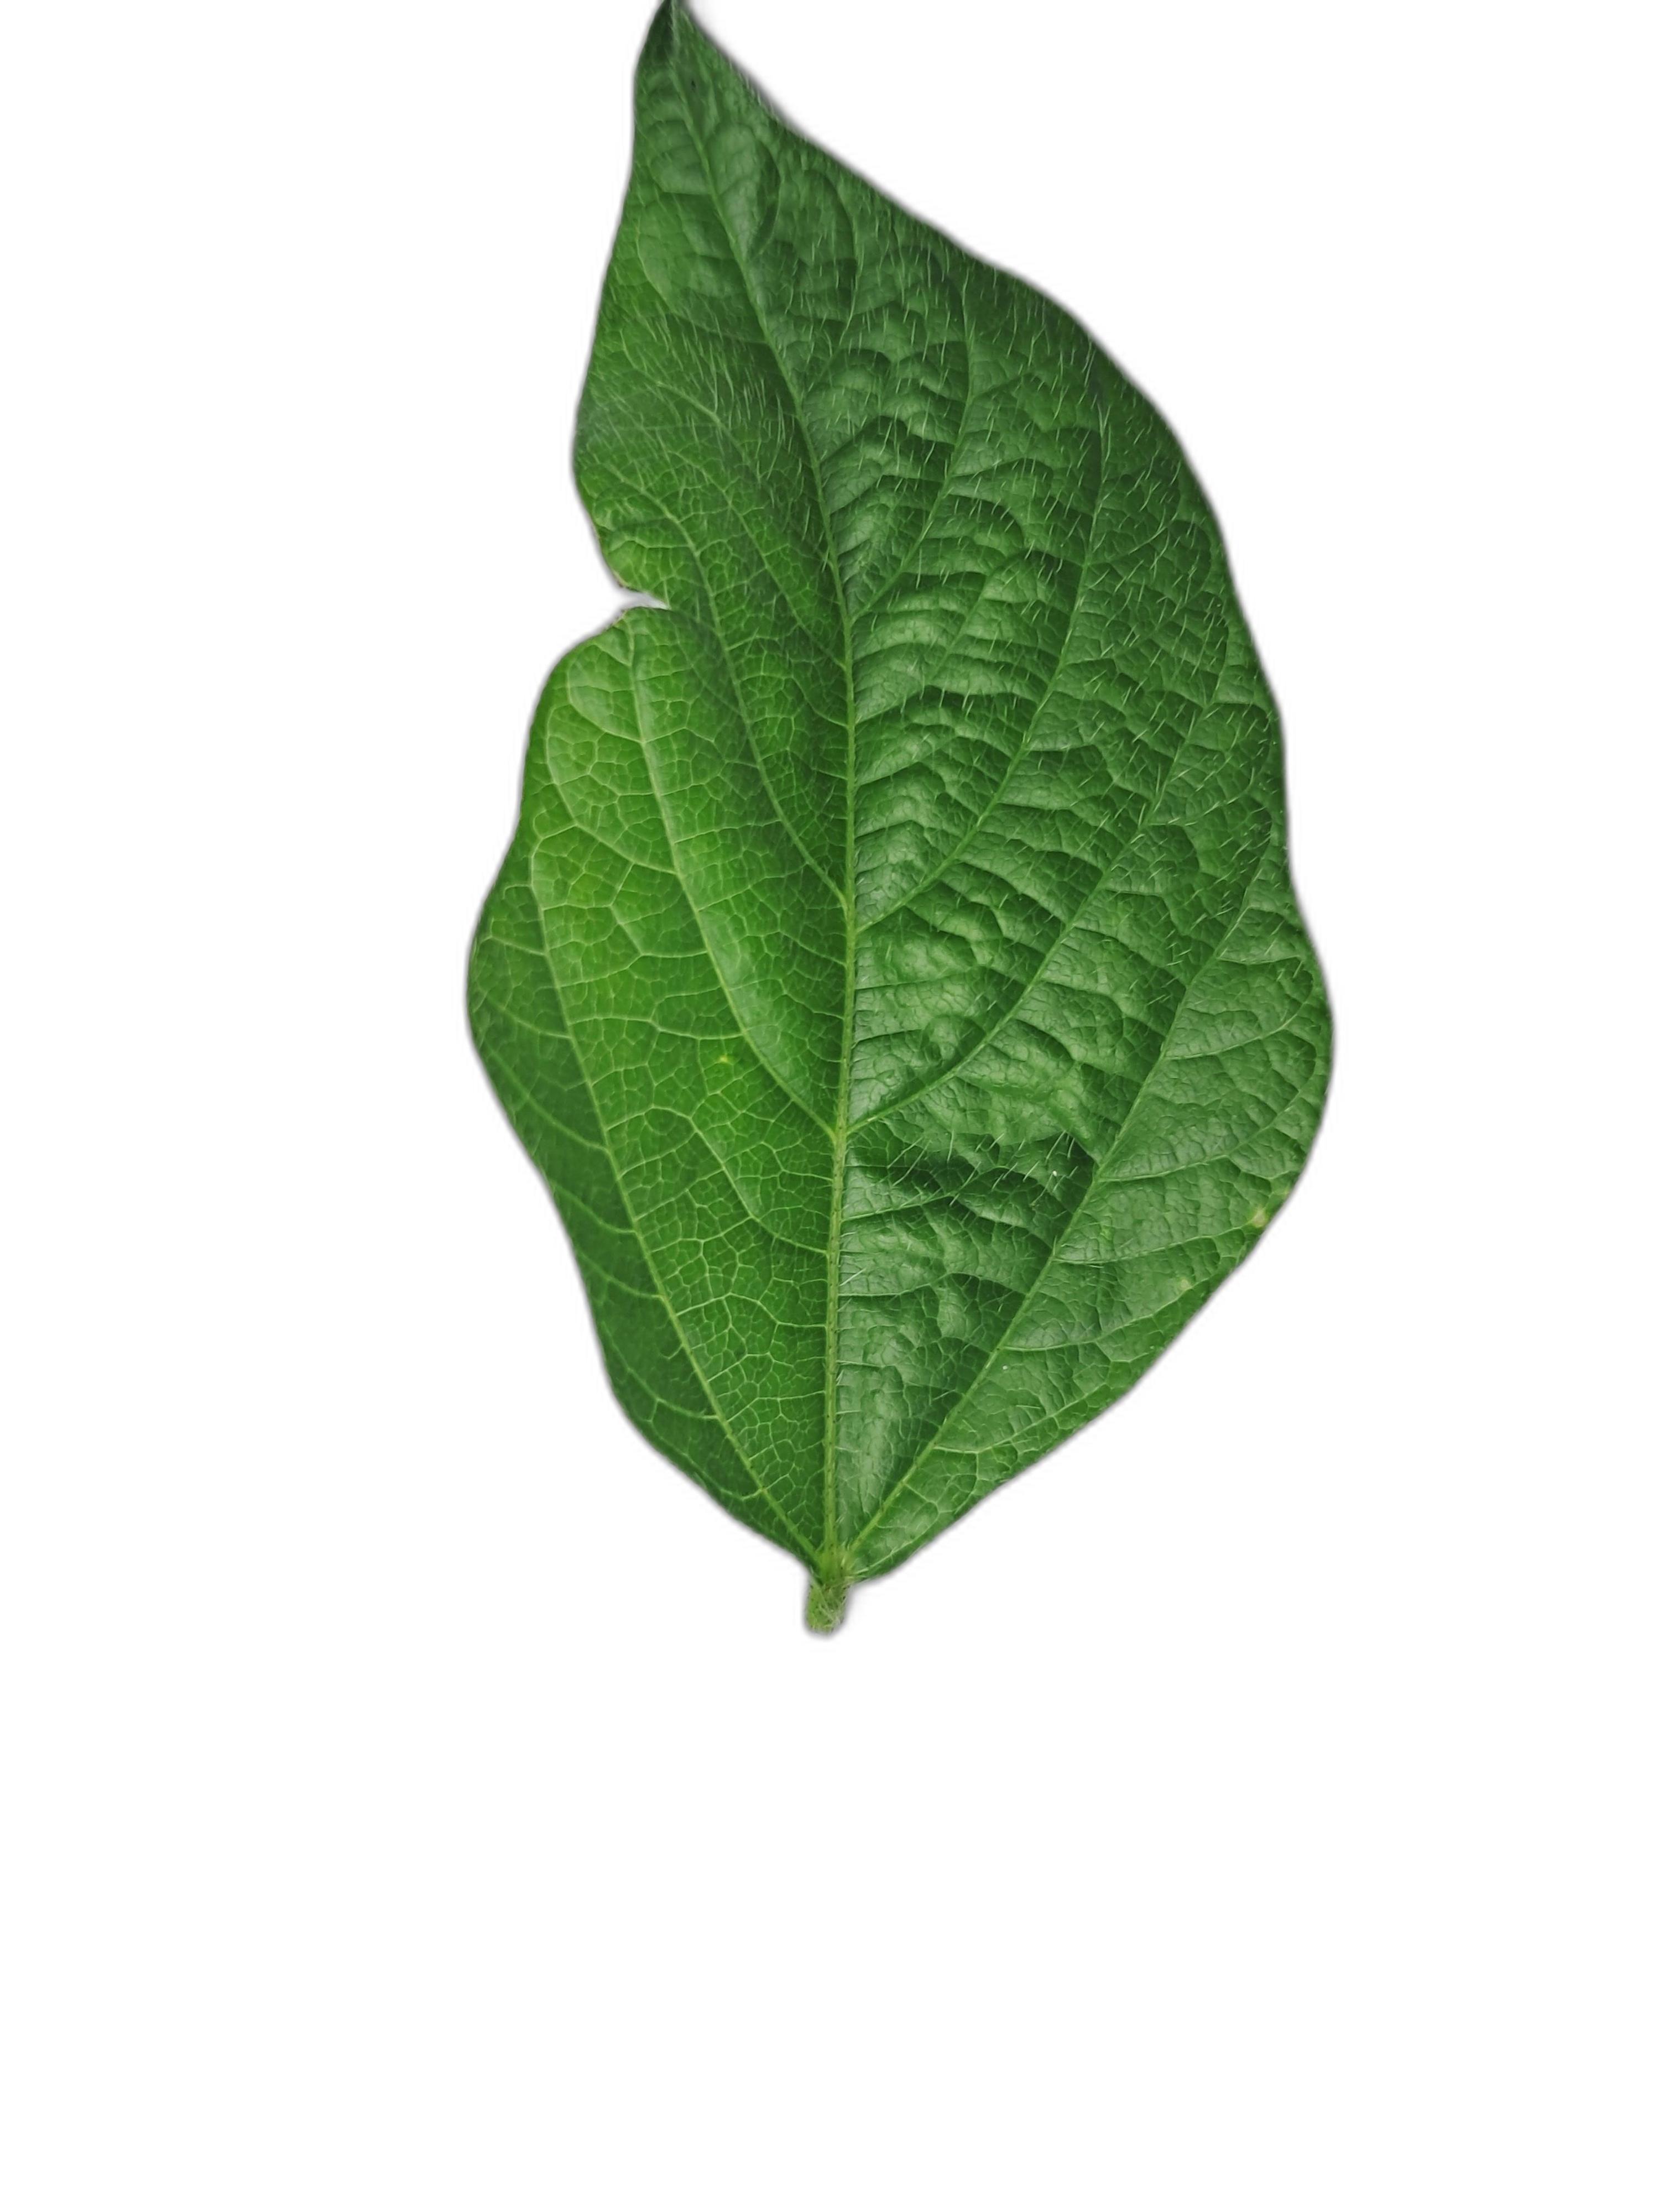
Label: Leaf Crinkle